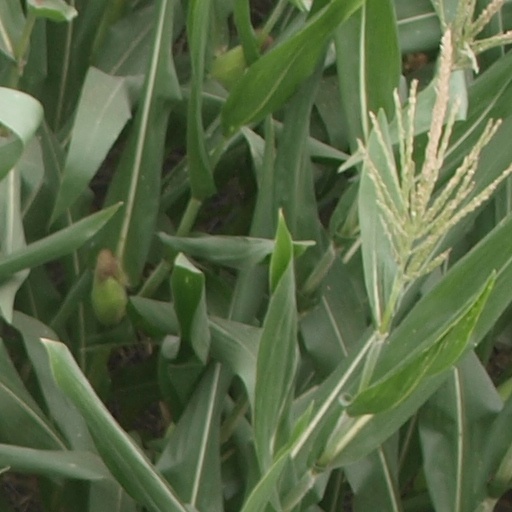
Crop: maize; corn